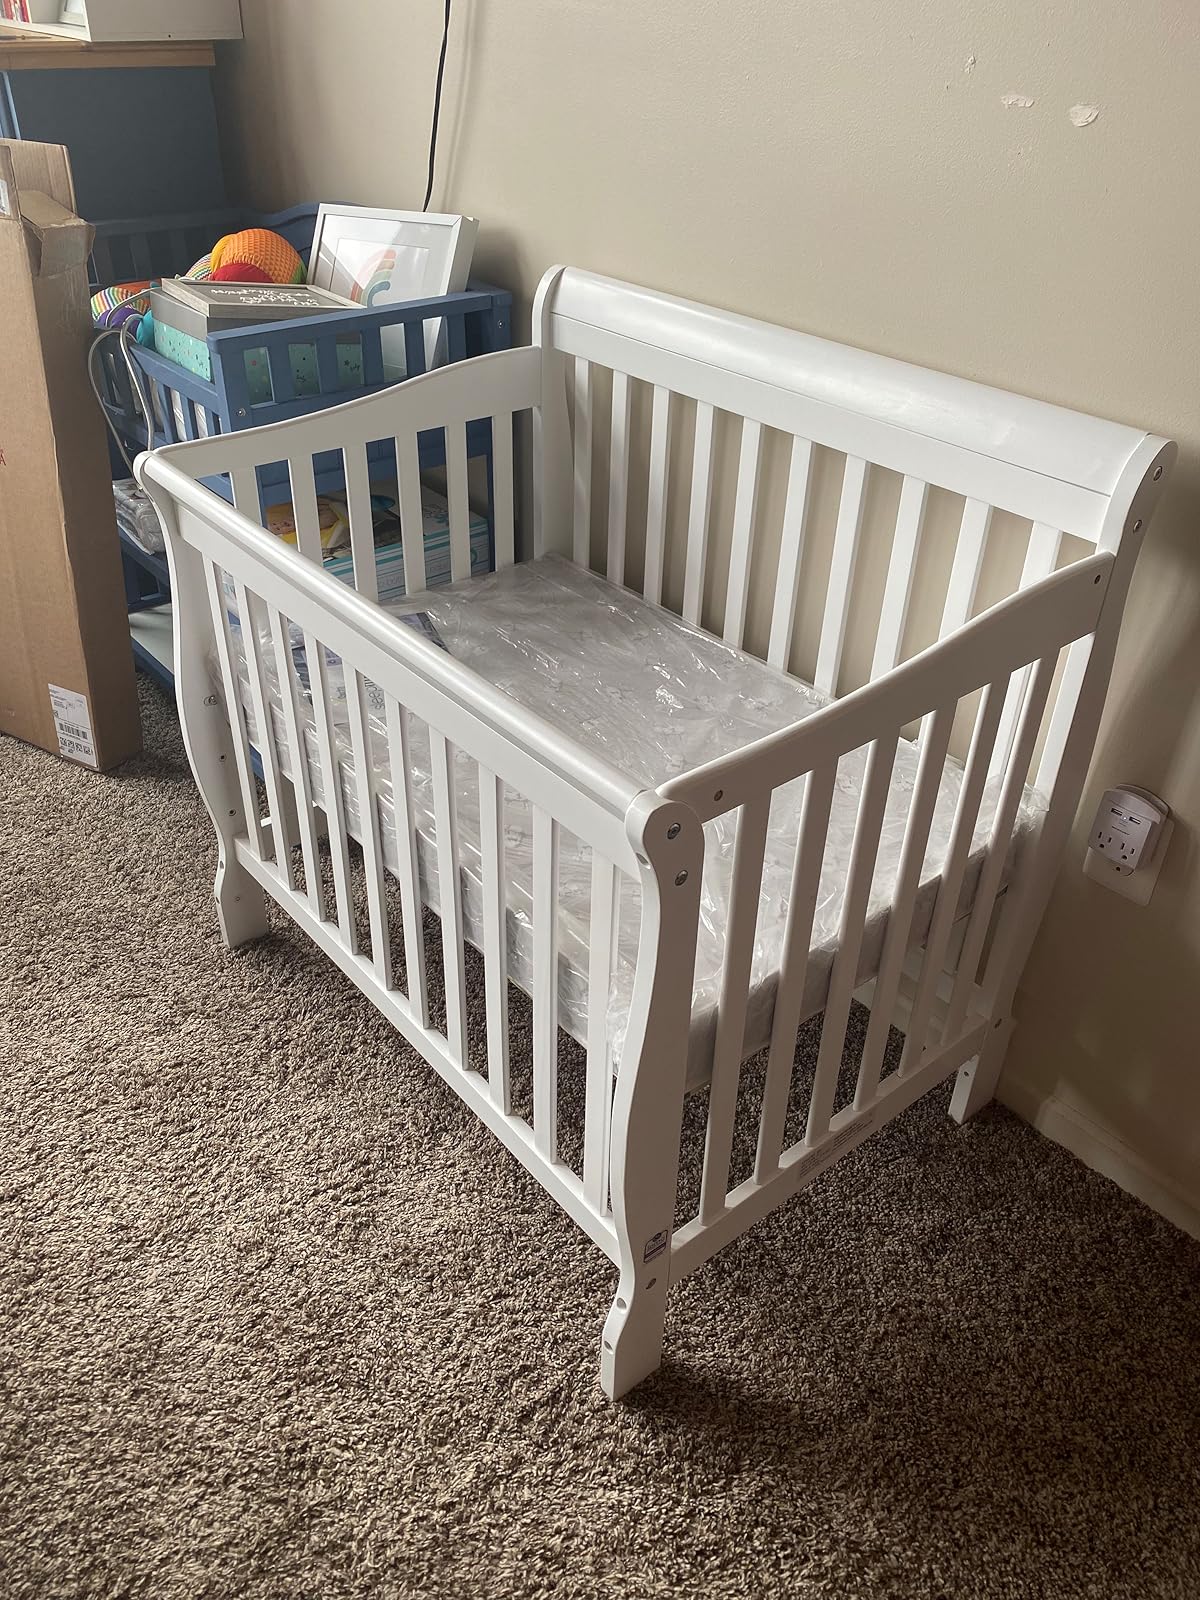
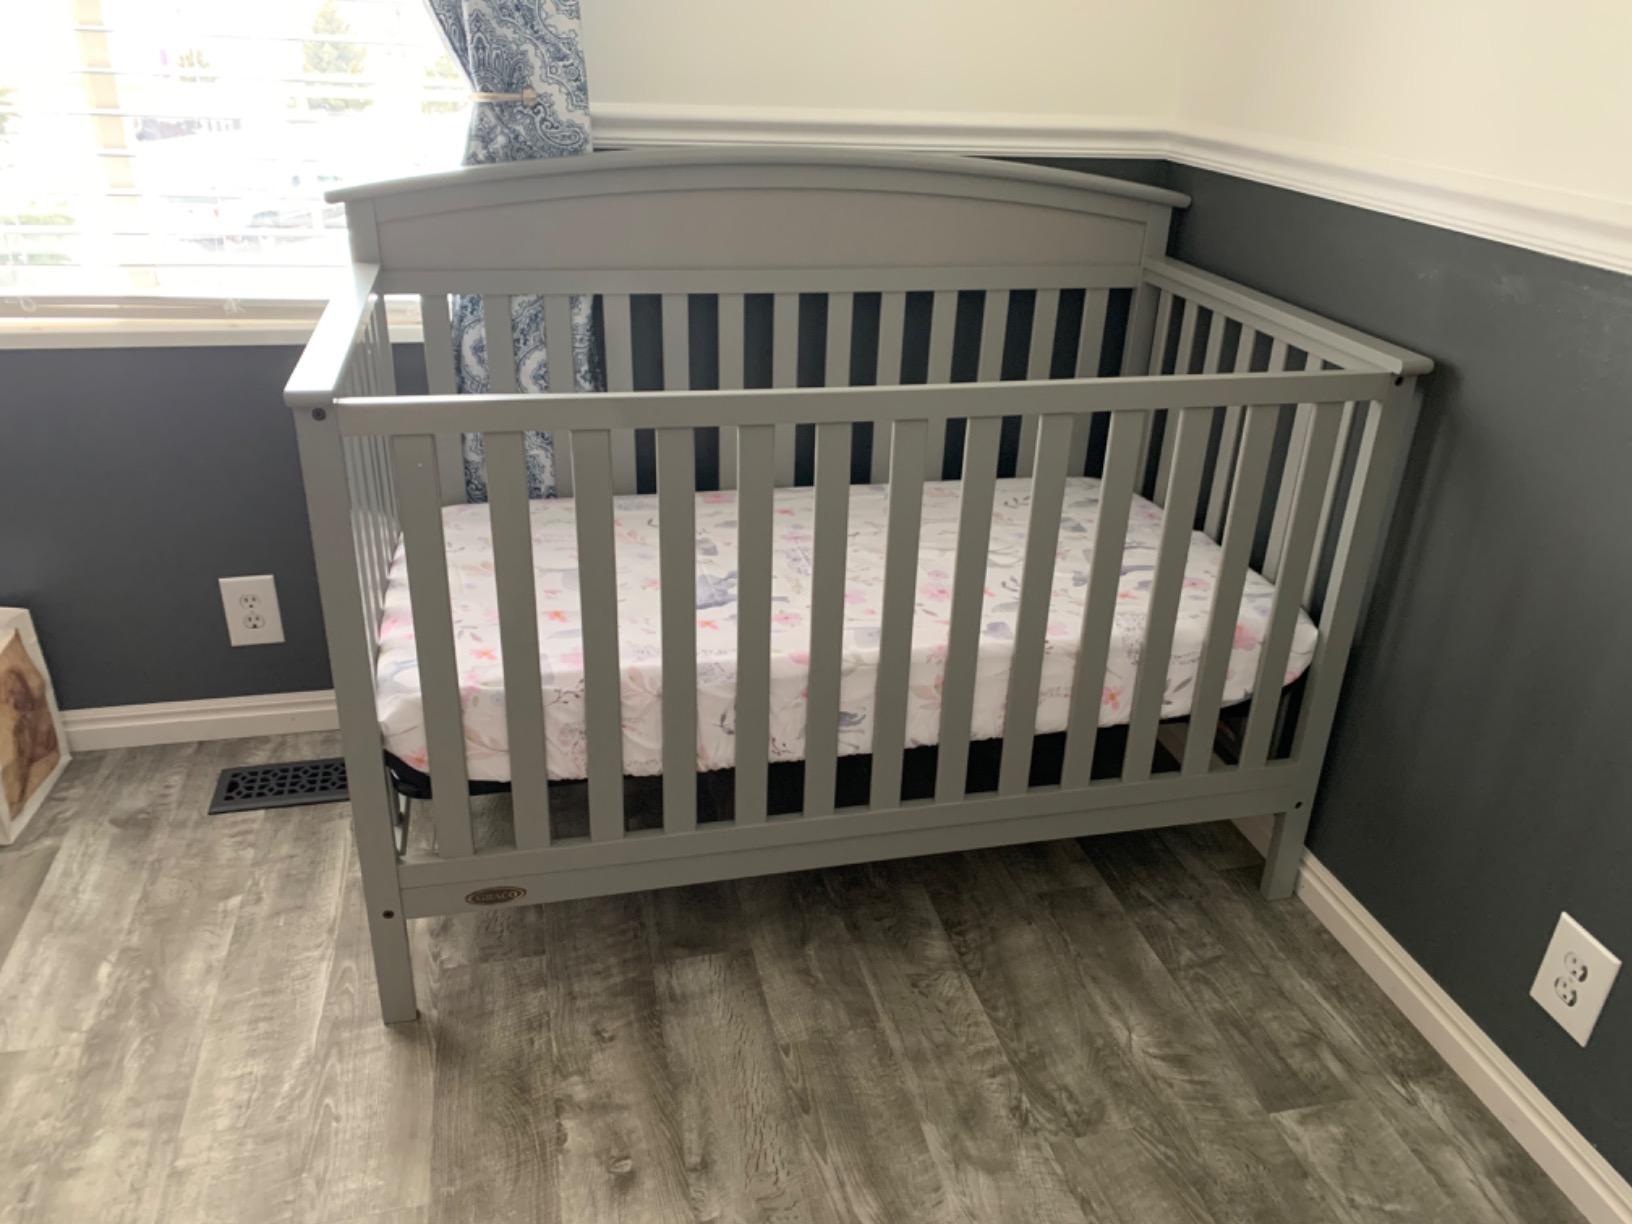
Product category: products_crib
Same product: no